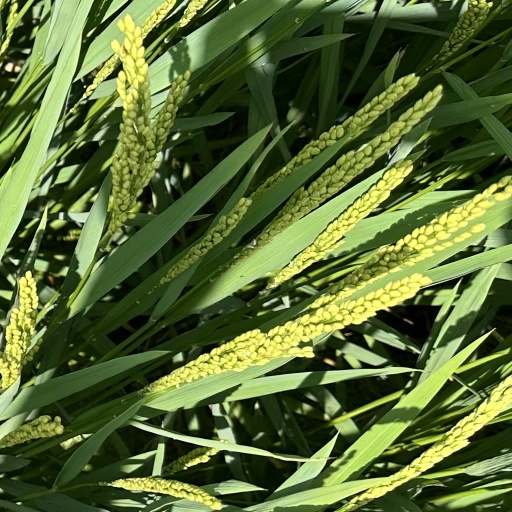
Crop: rice